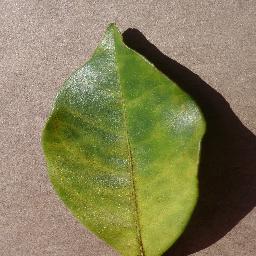
Label: Orange___Haunglongbing_(Citrus_greening)